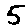
Label: 5